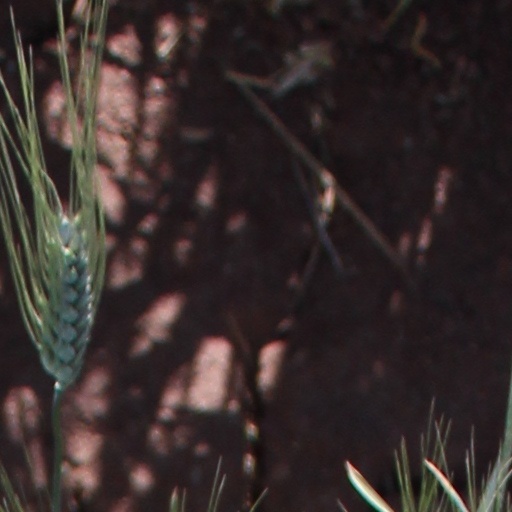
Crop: wheat